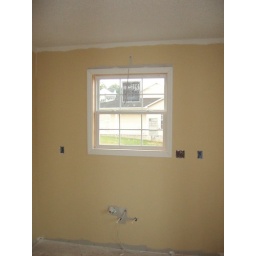
Painting around kitchen sink window